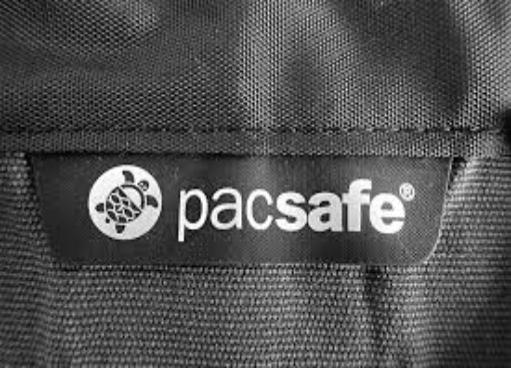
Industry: Clothes